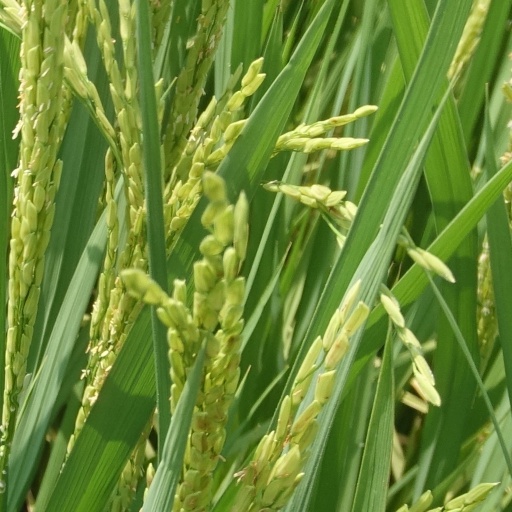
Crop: rice